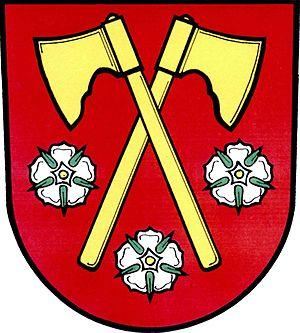
Skorošice est une commune du district de Jeseník, dans la région d'Olomouc, en République tchèque. Sa population s'élevait à 734 habitants en 2018.